Muhammad Ali Jinnah

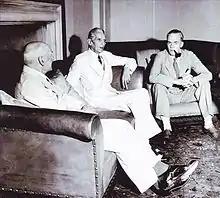
Jinnah with Stafford Cripps (right) and Pethick-Lawrence (left)

Gandhi's reaction to the Lahore Resolution was muted; he called it "baffling", but told his disciples that Muslims, in common with other people of India, had the right to self-determination. Leaders of the Congress were more vocal; Jawaharlal Nehru referred to Lahore as "Jinnah's fantastic proposals" while Chakravarti Rajagopalachari deemed Jinnah's views on partition "a sign of a diseased mentality". Linlithgow met with Jinnah in June 1940, soon after Winston Churchill became the British prime minister, and in August offered both the Congress and the League a deal whereby in exchange for full support for the war, Linlithgow would allow Indian representation on his major war councils. The Viceroy promised a representative body after the war to determine India's future, and that no future settlement would be imposed over the objections of a large part of the population. This was satisfactory to neither the Congress nor the League, though Jinnah was pleased that the British had moved towards recognising Jinnah as the representative of the Muslim community's interests. Jinnah was reluctant to make specific proposals as to the boundaries of Pakistan, or its relationships with Britain and with the rest of the subcontinent, fearing that any precise plan would divide the League.